List of birds of Canada

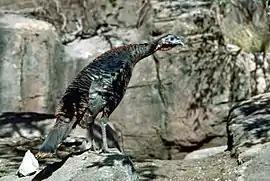
Wild turkey

The New World quails are small, plump terrestrial birds only distantly related to the quails of the Old World, but named for their similar appearance and habits.